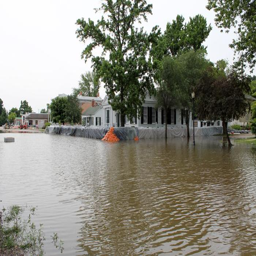
a house is ready for the rising waters .